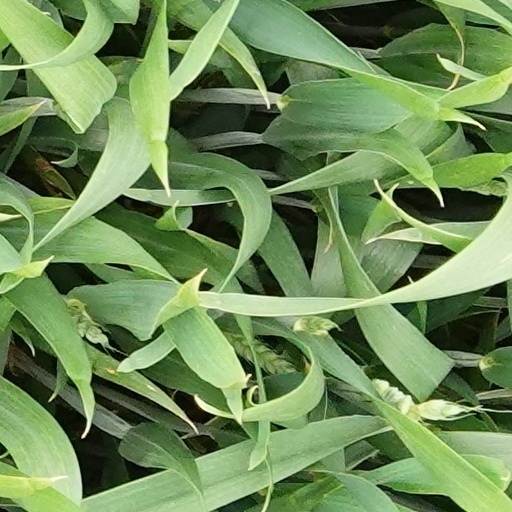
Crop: wheat